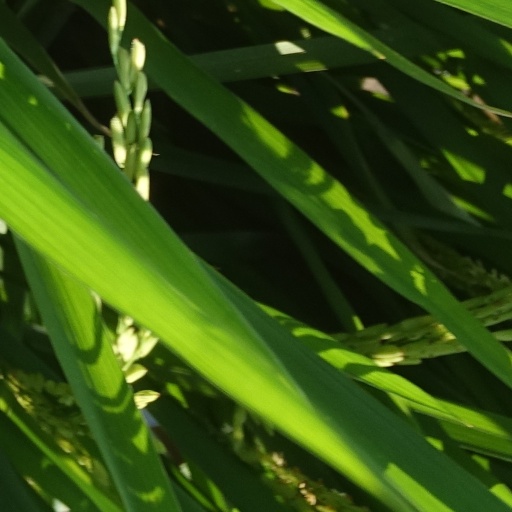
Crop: rice